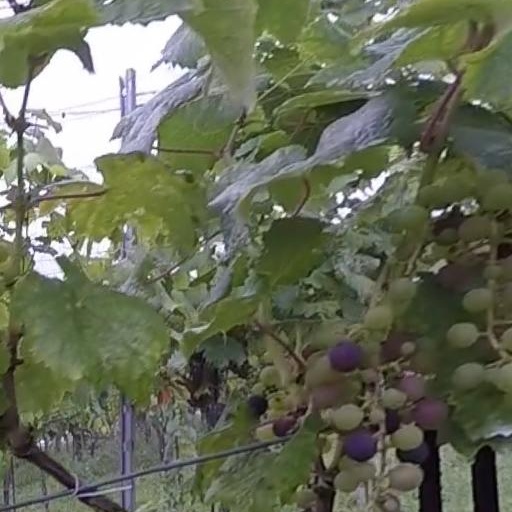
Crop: grape